Du cidre pour les étoiles

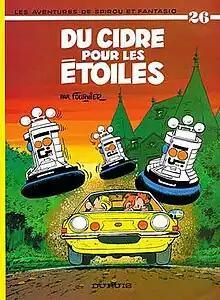
Cover of the Belgian edition

Du cidre pour les étoiles ("Cider for the Stars"), written and drawn by Fournier, is the twenty-sixth album of the "Spirou et Fantasio" series, and the author's sixth, following the Spirou retirement of André Franquin. The story was initially serialised in "Spirou" magazine before it was released as a hardcover album in 1976.